Allies of World War I

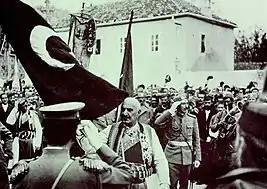
Nicholas I accepting the surrender of Scutari, April 1913; Montenegro's major gain from the Balkan War, it was relinquished several months later

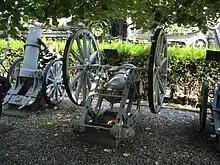
Romanian 250 mm Negrei Model 1916 mortar at the National Military Museum

Greece almost doubled in size as a result of the Balkan Wars of 1912 and 1913, but the success masked deep divisions within the political elite. In 1908, the island of Crete, formally part of the Ottoman Empire but administered by Greek officials, declared union with Greece, led by the charismatic nationalist Eleftherios Venizelos. A year later, young army officers formed the Military League to advocate for an aggressive and expansionist foreign policy; with their backing, Venizelos won a majority in the 1910 Parliamentary elections, followed by another in 1912. He had effectively broken the power of the pre-1910 political class and his position was then further strengthened by success in the Balkan Wars.